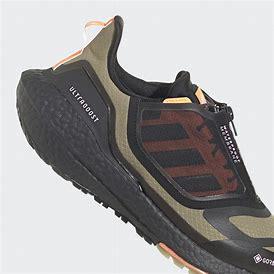
Brand: Adidas
Model: Ultraboost 22 Lauf